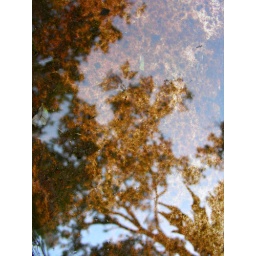
Reflection of a tree in a bird bath with algae masquerading as the trees leaves.